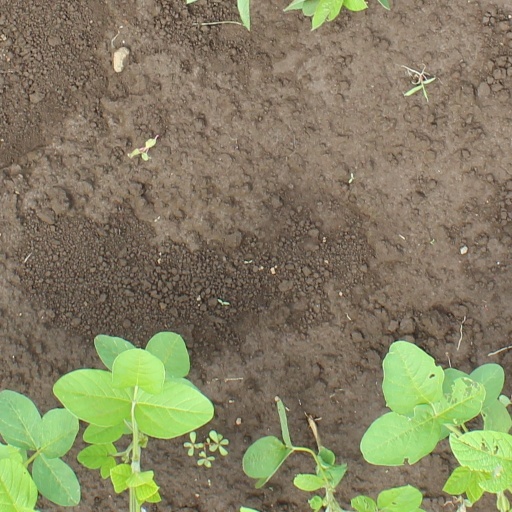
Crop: soybean